Burn 'Em Up Barnes (1921 film)

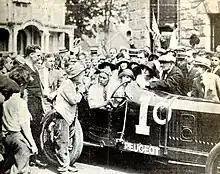

Burn 'Em Up Barnes is a 1921 American silent comedy action film directed by George Beranger and starring Johnny Hines, Edmund Breese and George Fawcett. It was loosely remade as a 1934 film of the same title.